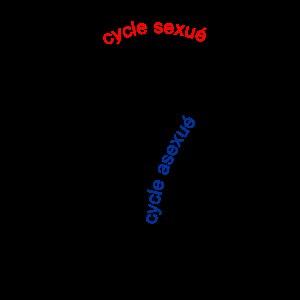
Plasmopara viticola est un pseudochampignon de la famille des Peronosporaceae de la classe des Oomycetes. Il existe sous la forme de spores libres ou de mycélium ne pouvant croître qu'à l'intérieur des tissus de la vigne qu'il parasite. C'est l'agent pathogène du mildiou de la vigne. Il est signalé en Europe pour la première fois en Aquitaine en 1878, importé du continent américain.